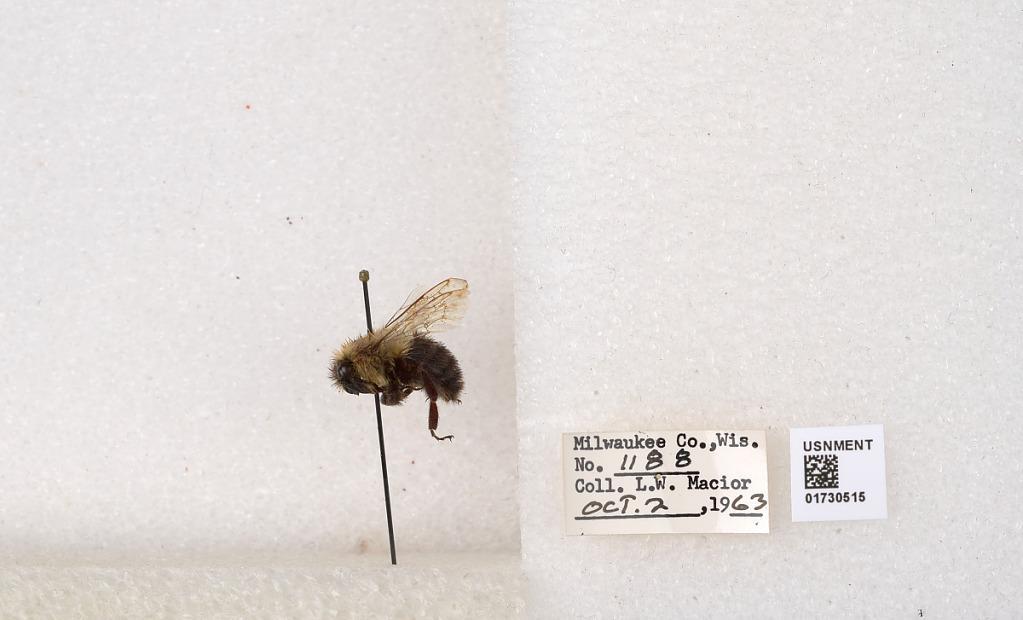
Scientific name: Bombus impatiens Cresson
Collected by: L. Macior
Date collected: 1963-10-2
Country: United States
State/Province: Wisconsin
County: Milwaukee
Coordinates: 43.0217, -87.9291